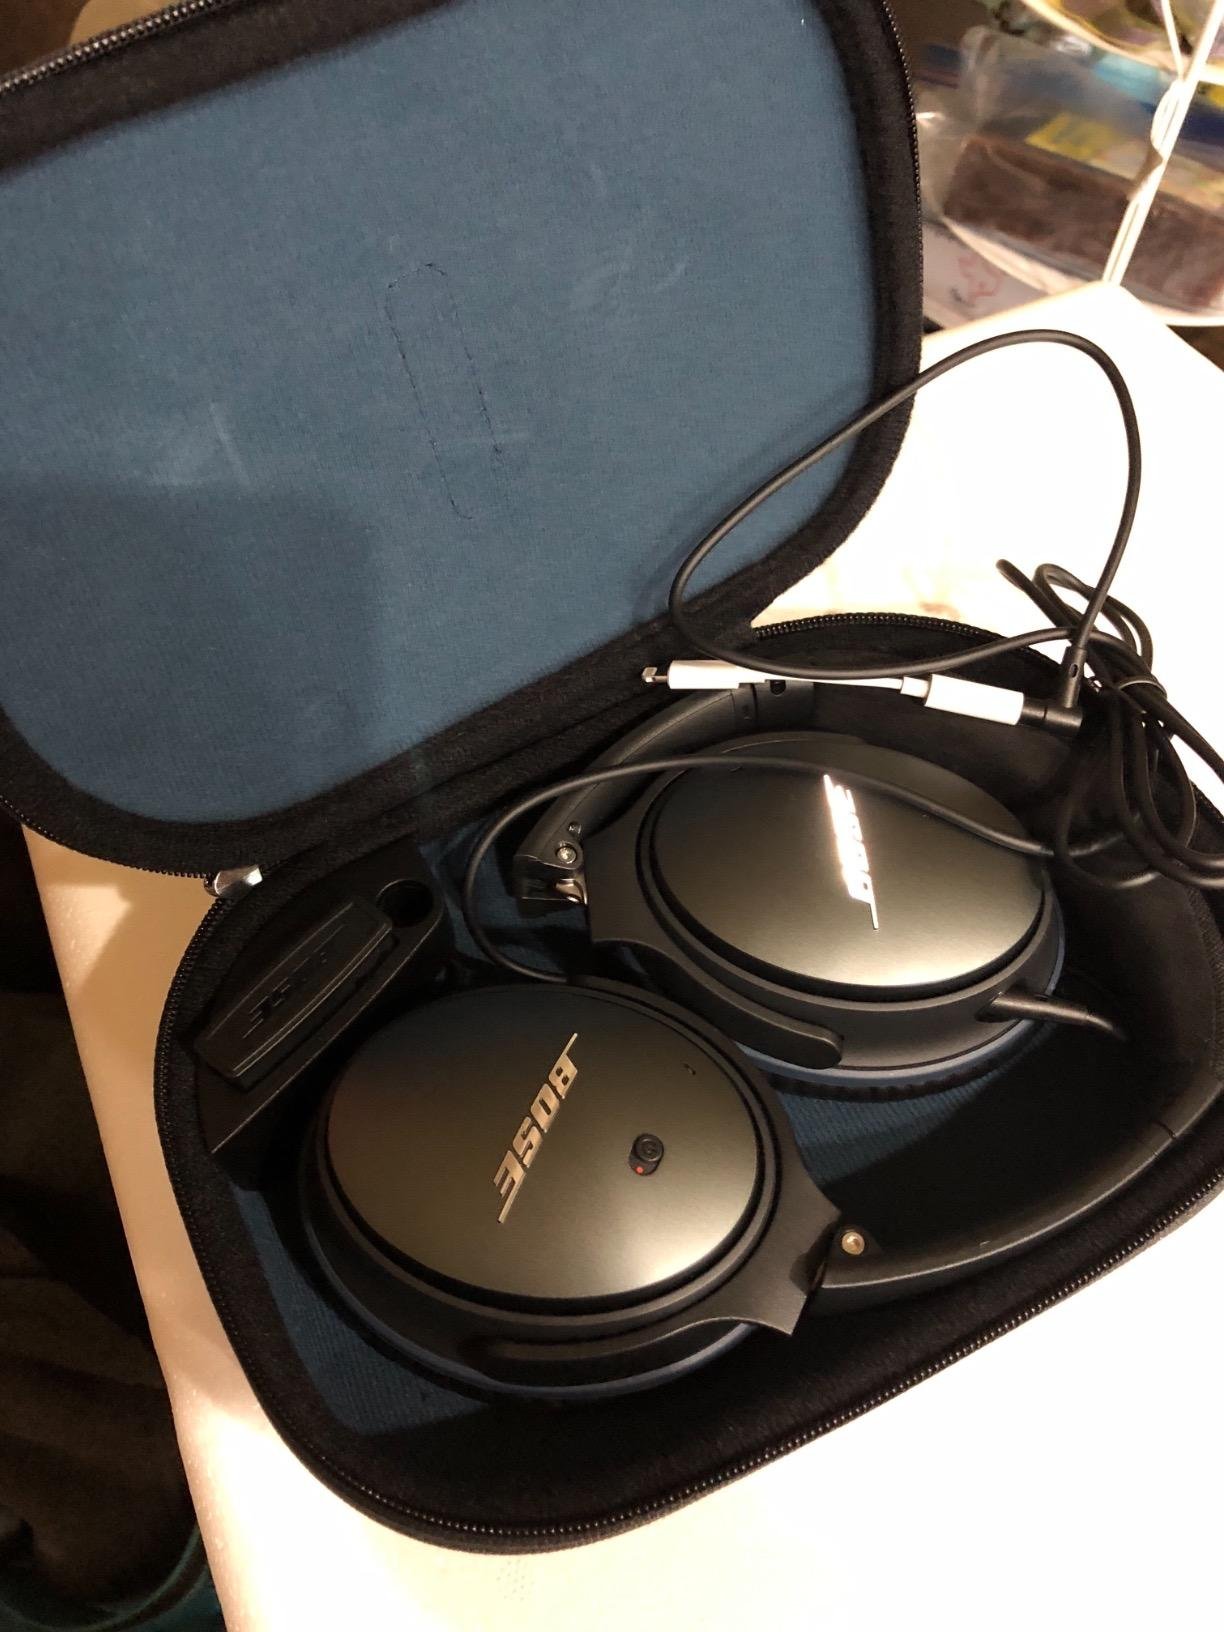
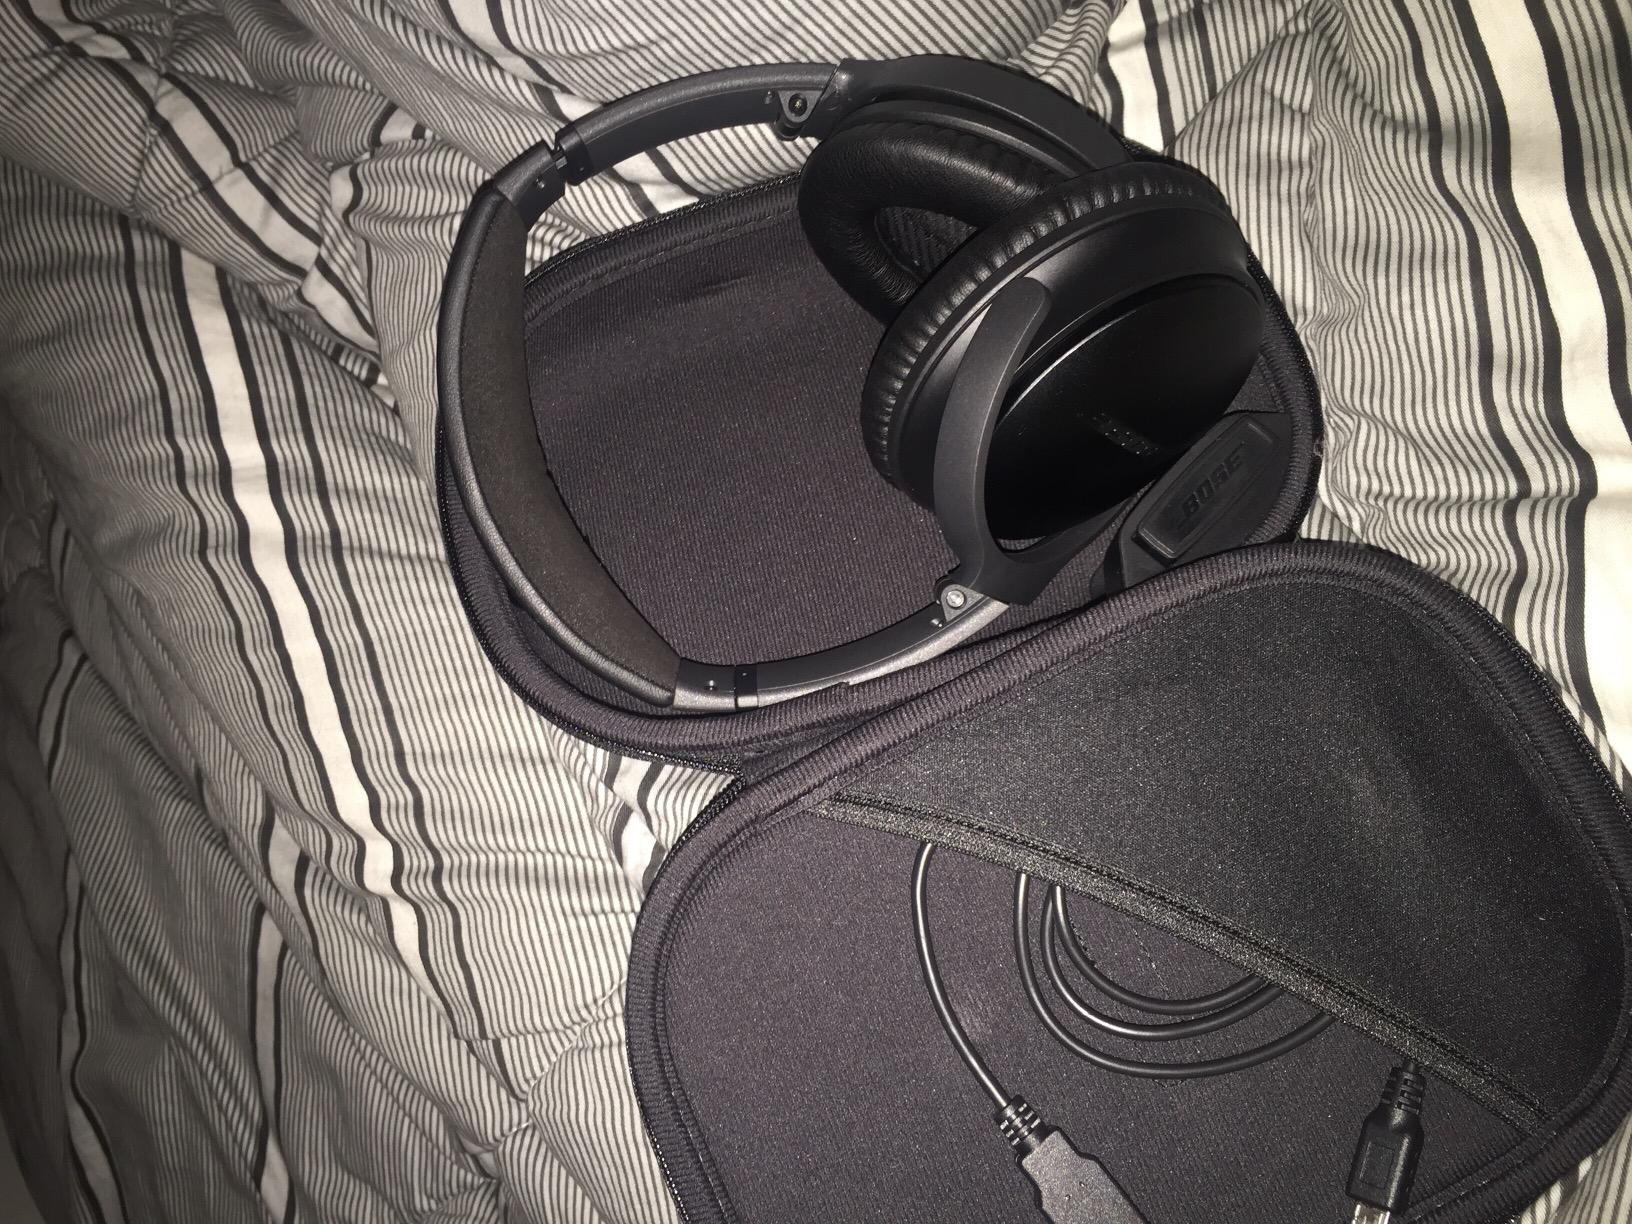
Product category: headphones
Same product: no